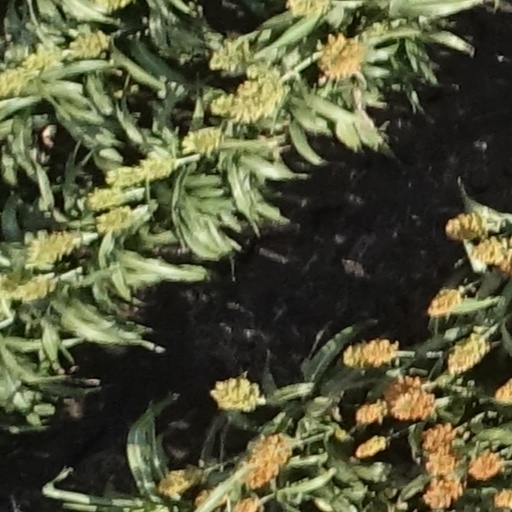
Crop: sorghum